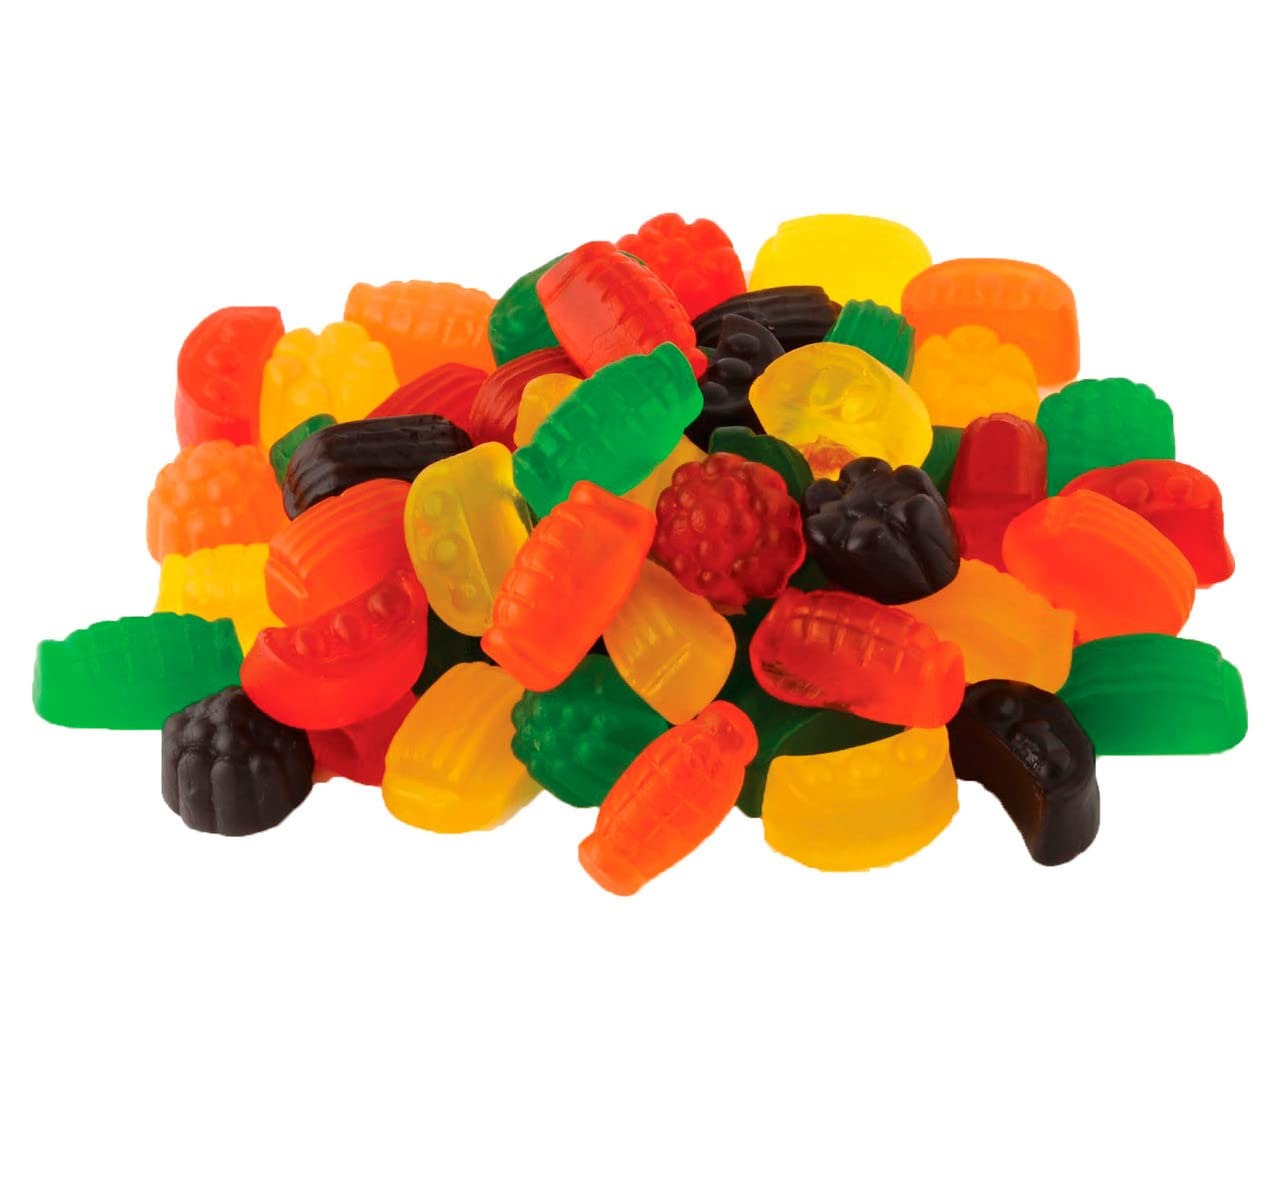
Item Name: Canada Company Assorted Bulk Bags (Canada Company Ju Jubes, 3 Lb Bag)
Bullet Point 1: Kosher
Bullet Point 2: Gluten free
Bullet Point 3: 1Lb Bulk Bag Option
Bullet Point 4: 3Lb Bulk Bag Option
Product Description: Canada Company Candy Products. Repackaged with care by All City Candy. Choose from many gormet versions of traditional favorites in 1lb and 3lb Uwrapped Bulk Bag size options. Kosher (Repackaged By All City Candy) Gluten Free Halal & SQF Certified options Vegan Friendly
Value: 1.0
Unit: Count

Price: 36